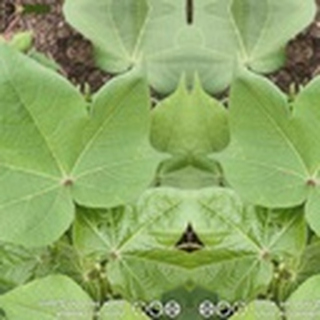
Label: healthy_cotton